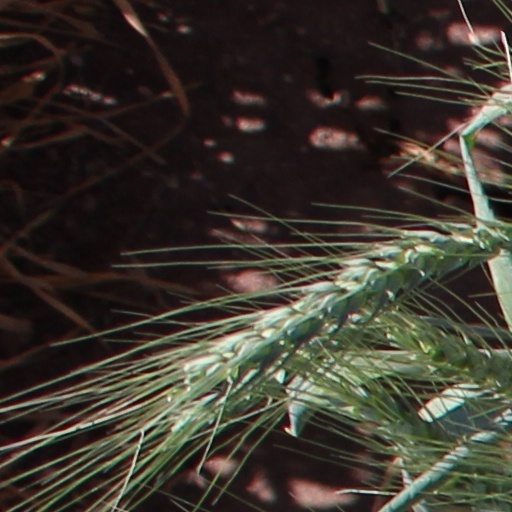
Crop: wheat